Wicklow Mountains

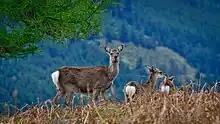
Deer on the slopes of Camaderry Mountain

Several of these rivers have been dammed to create reservoirs to provide drinking water for the residents of Dublin and its environs. The first of these was the River Vartry, dammed to create the Vartry Reservoir near Roundwood in the 1860s. A second dam was added in 1924 to increase capacity. The River Dodder feeds the two Bohernabreena reservoirs in the northern foothills of the Wicklow Mountains at Glenasmole in County Dublin, which were constructed between 1883 and 1887 to supply water to the townland of Rathmines. The Poulaphouca Reservoir, on the River Liffey near Blessington, was constructed between 1938 and 1940. There are also two hydroelectricity plants at Poulaphouca, constructed during the 1940s. A pumped-storage hydroelectricity plant was constructed at Turlough Hill between 1968 and 1974. Water is pumped up from Lough Nanahangan, a natural corrie lake, into an artificial reservoir on Tomaneena mountain and released at times of peak electricity demand.